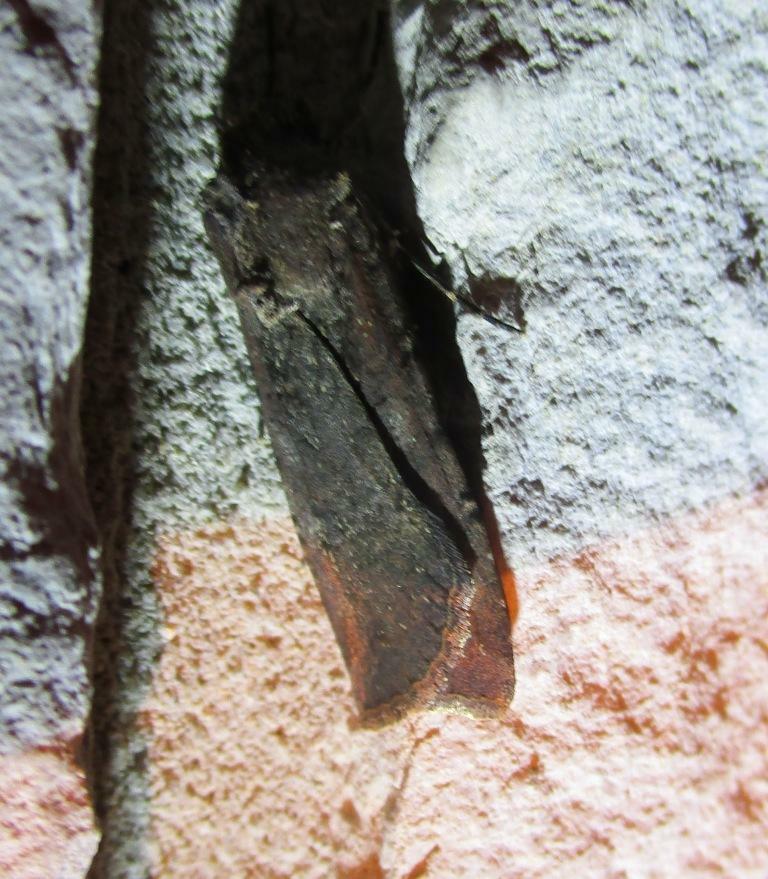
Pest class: cutworms